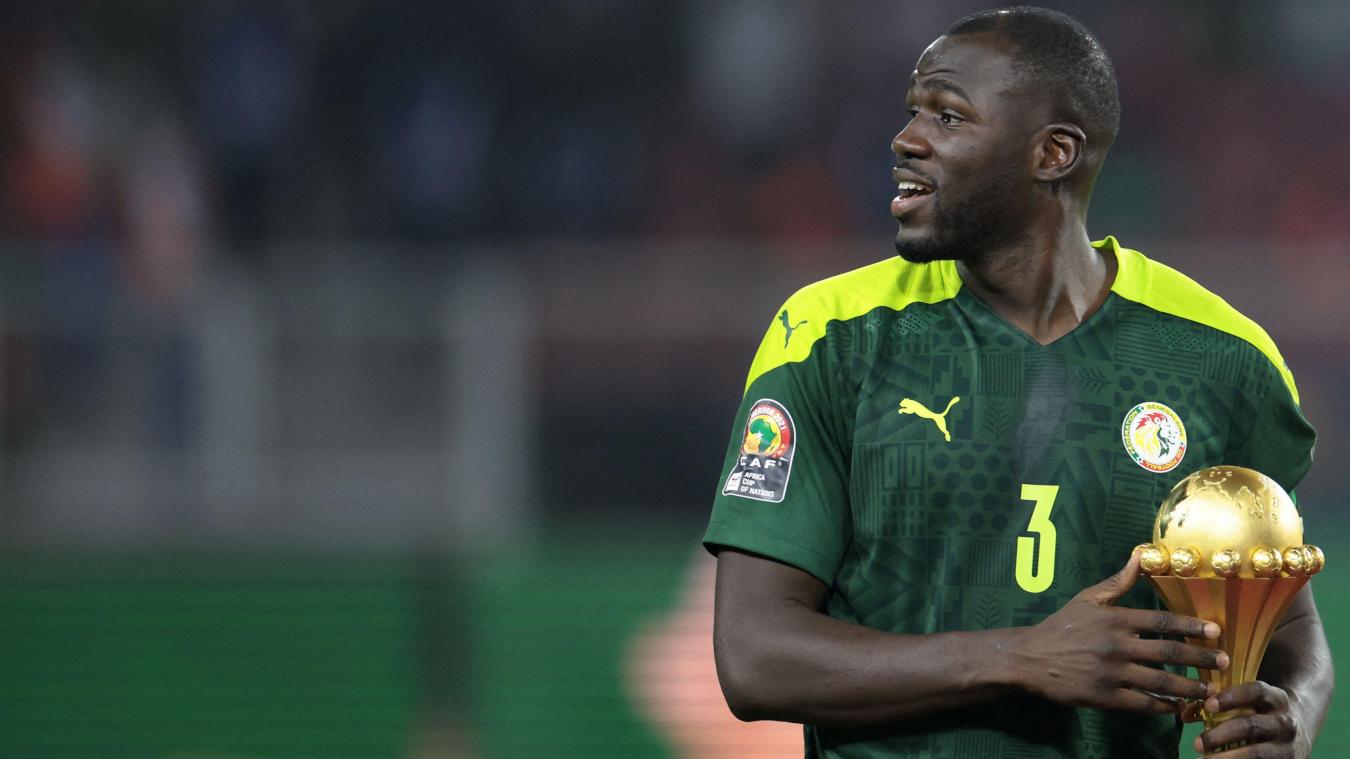
Nataal bii nag gis naa ab siyéeru Senegaal la bokk ci gaynde yi ñu naan ko Kullibali mi ngi yor coupe bi ñu gagné woon coupe de monde bi numéro bi ci digg bi numéro trois 3 la yére bi it am na lu vert soo xoolee ci wet gi nii am na luñ fi diseene lu wert am na luñ bind ci catal loxo mbubb mi am na luñ ci bind lu wertak lu weex am na ci.